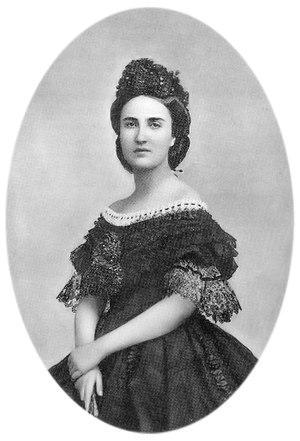
Charlotte de Belgique, née au château de Laeken le 7 juin 1840 et morte le 19 janvier 1927 au château de Bouchout à Meise, est une princesse de Belgique, princesse de Saxe-Cobourg et Gotha et duchesse en Saxe. Elle est l'unique fille de Léopold Iᵉʳ, roi des Belges, et de la reine Louise d'Orléans. En qualité d'épouse de l'archiduc Maximilien d'Autriche, vice-roi de Lombardie-Vénétie puis empereur du Mexique, elle devient, en 1857, archiduchesse d'Autriche, puis, en 1864, impératrice du Mexique.
Ferdinand Maximilien de Habsbourg-Lorraine, né à Vienne le 6 juillet 1832 et mort fusillé au Cerro de las Campanas à Santiago de Querétaro le 19 juin 1867, est un archiduc d'Autriche, prince royal de Hongrie et de Bohême, devenu empereur du Mexique sous le nom de Maximilien Iᵉʳ en 1864. Frère cadet de l'empereur d'Autriche François-Joseph Iᵉʳ, il épouse en 1857 la princesse Charlotte de Belgique.
Cet article présente l'arbre généalogique de la maison royale de Belgique, depuis Léopold Iᵉʳ de Belgique, premier roi des Belges.